Ma'ale HaShalom

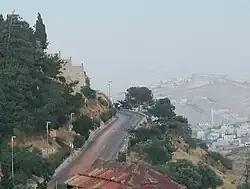
Ma'ale HaShalom, climbing Mt Zion

Ma'ale ha-Shalom (translates to "Ascent of Peace"), also known as the Pope's Road, is a street in East Jerusalem.